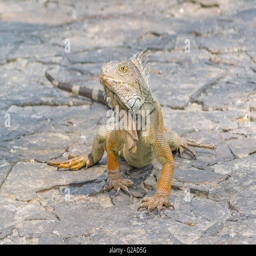
iguana at park , a touristic attraction located in the downtown